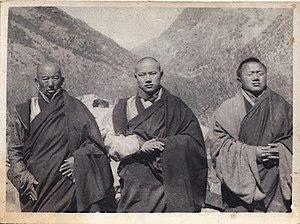
Rangjung Rigpe Dorjé est une personnalité du bouddhisme tibétain considérée dans cette tradition comme la 16ᵉ incarnation du Karmapa. Chef spirituel de la lignée Karma Kagyu du bouddhisme tibétain, il est né à Denkhok dans le district de Dergé dans le Kham, près de la rivière Drichu.